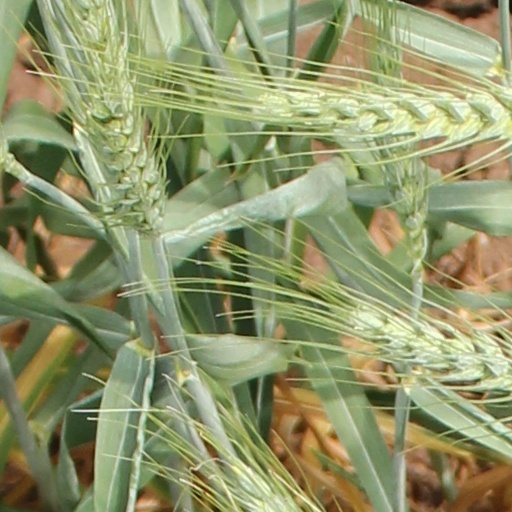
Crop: wheat